Gary Mackay-Steven

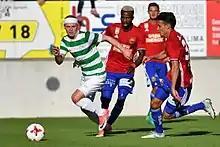
Mackay-Steven in action in a friendly against Rapid Vienna in July 2017

On 16 January 2015, Mackay-Steven signed a pre-contract agreement to join Celtic at the end of the season on the expiry of his Dundee United contract. In the January transfer window, he had been pursued by Nigel Clough, manager of English League One club Sheffield United, who made three bids up to £100,000 while Dundee United wanted a minimum of £250,000. On the transfer deadline day, 2 February, Celtic made an offer of £250,000 and the move was completed immediately, with his Dundee United teammate Stuart Armstrong joining in a separate deal at the same time. Five days later, the pair watched from the stands as Celtic won 2–0 at Dundee in the fifth round of the Scottish Cup.